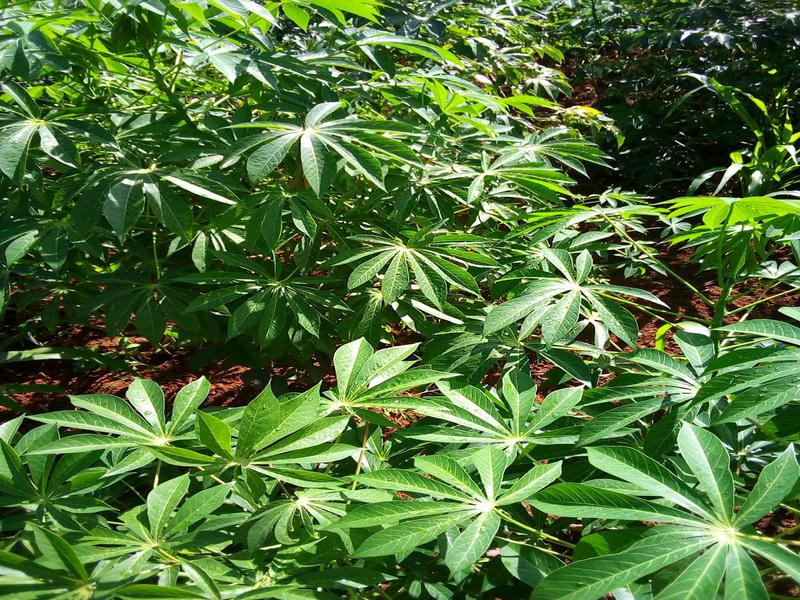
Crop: cassava
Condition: healthy